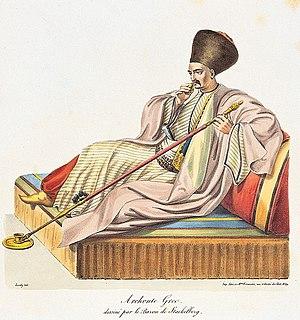
Georges Iᵉʳ de Trébizonde ou Georges Iᵉʳ Mega Comnène, né après 1254, mort vers 1284, fut empereur de Trébizonde de 1266 ou 1267 à juin 1280. Il était le fils aîné de l’empereur Manuel Iᵉʳ et de sa troisième épouse Irène Syrikaina, une aristocrate de Trébizonde. Son règne a été marqué par une tentative de reprise de Sinope, alors aux mains des Seldjoukides, et par un rapprochement avec le parti anti-unioniste qui s'opposait à l'union des églises romaine et orthodoxe. Ce rapprochement aboutit ultimement à sa trahison par les archontes trapézontains.